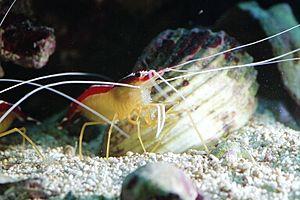
Lysmata amboinensis est une espèce de crevettes du genre Lysmata, proche de l'espèce Lysmata grabhami dont elle ne se distingue visuellement que par le dessin de la queue. Cette crevette est largement exploitée en aquarium marin pour sa capacité à déparasiter les poissons.
Les Caridea sont un infra-ordre de crustacés décapodes, qui contient une bonne partie des animaux communément appelés « crevettes ».